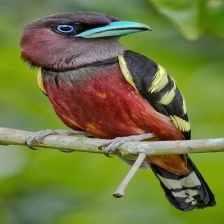
Species: BANDED BROADBILL
Scientific name: EURYLAIMUS JAVANICUS